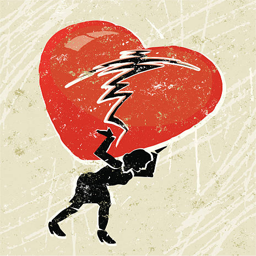
woman carrying person on her shoulders vector art illustration